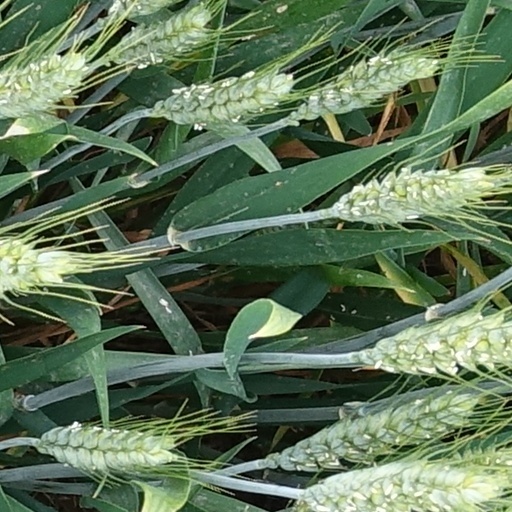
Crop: wheat